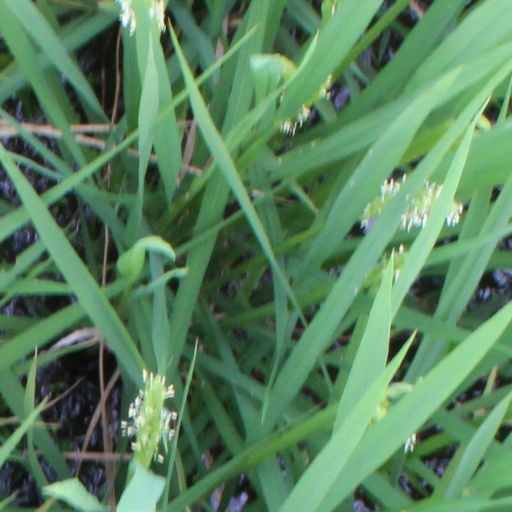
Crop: rice